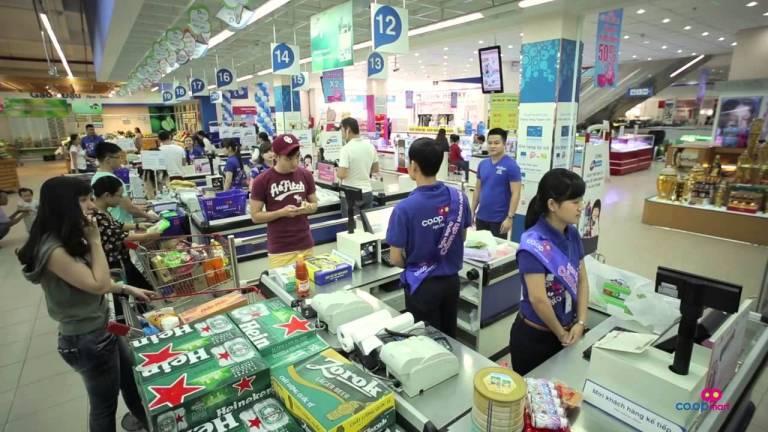
có nhiều người đang thanh toán ở quầy tính tiền